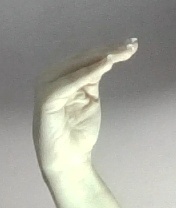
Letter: haa